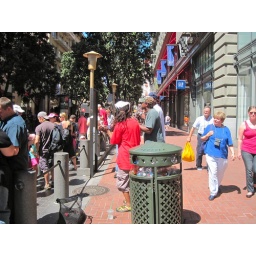
Mom waited in this long line outside my office to ride the cable car up the hills of Powell Street!